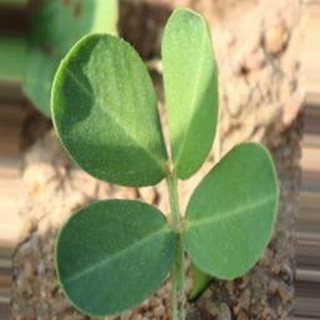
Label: healthy_groundnut